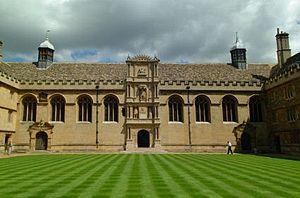
L'Université d'Oxford compte 38 collèges et 6 Permanent Private Halls.
Wadham College l'un des collèges de l'université d'Oxford au Royaume-Uni. Il a été fondé en 1610 par Dorothy Wadham en mémoire de son époux Nicholas Wadham.